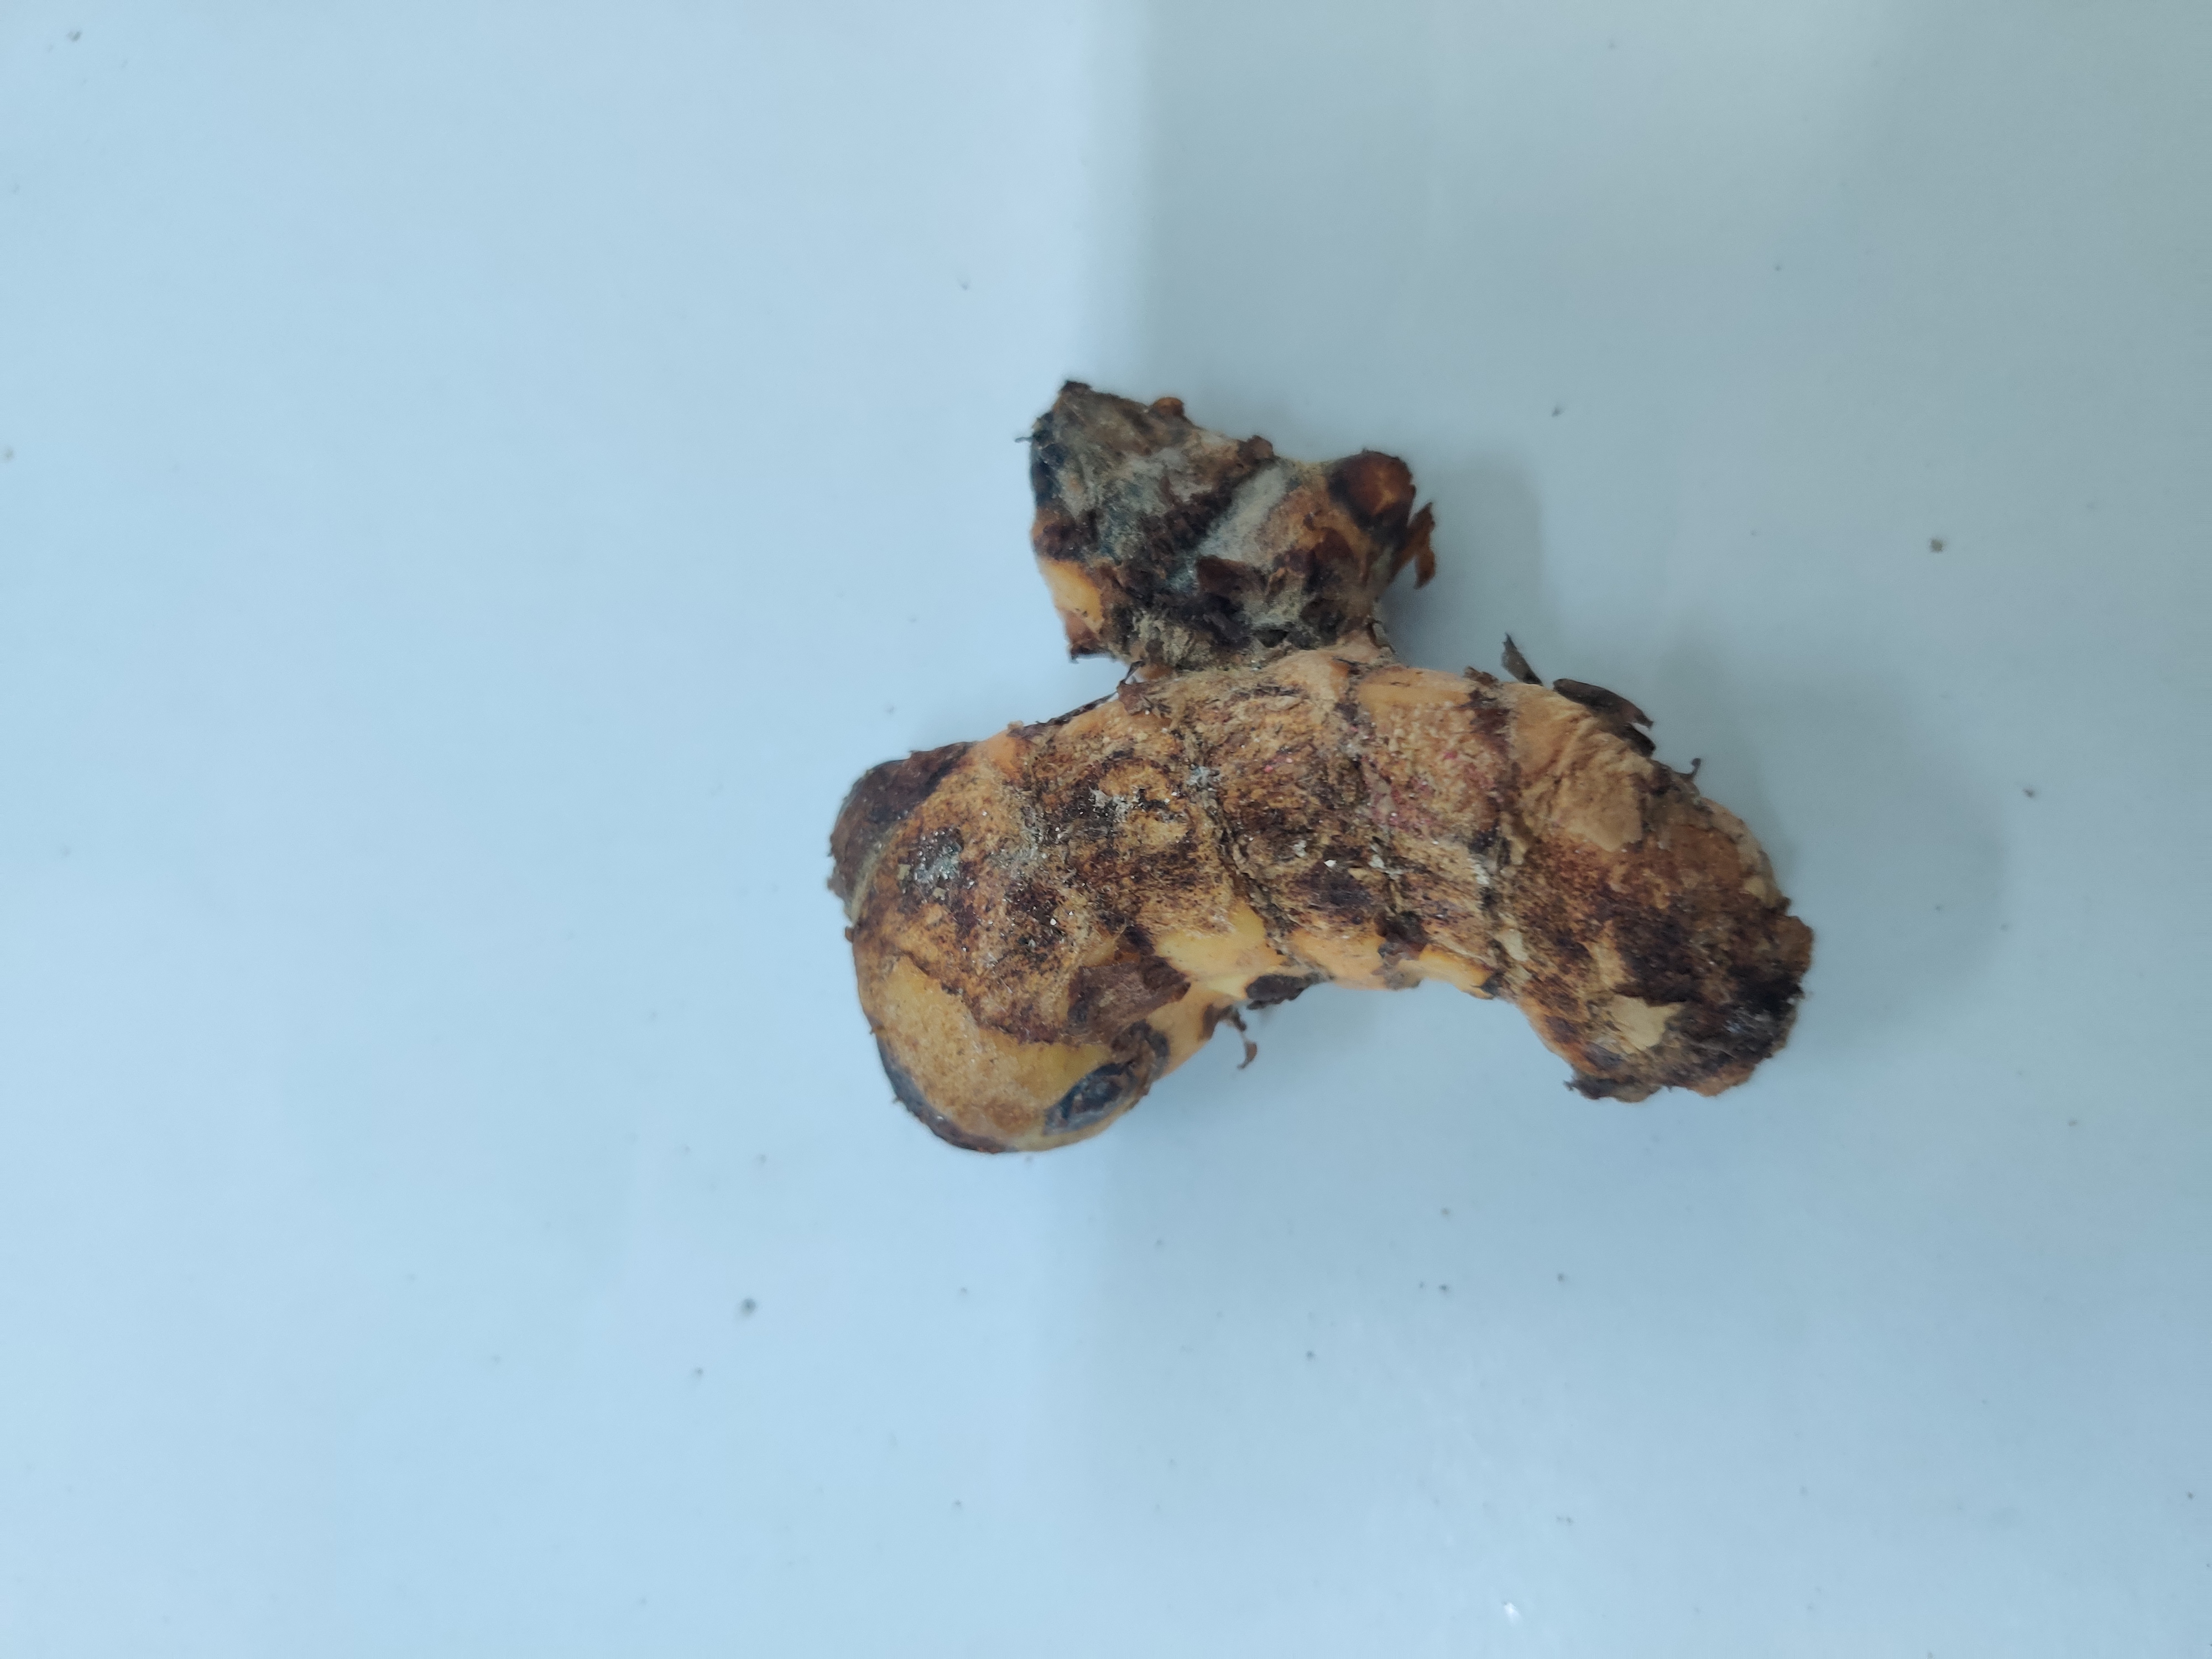
Crop: Turmeric
Condition: Severely Damaged